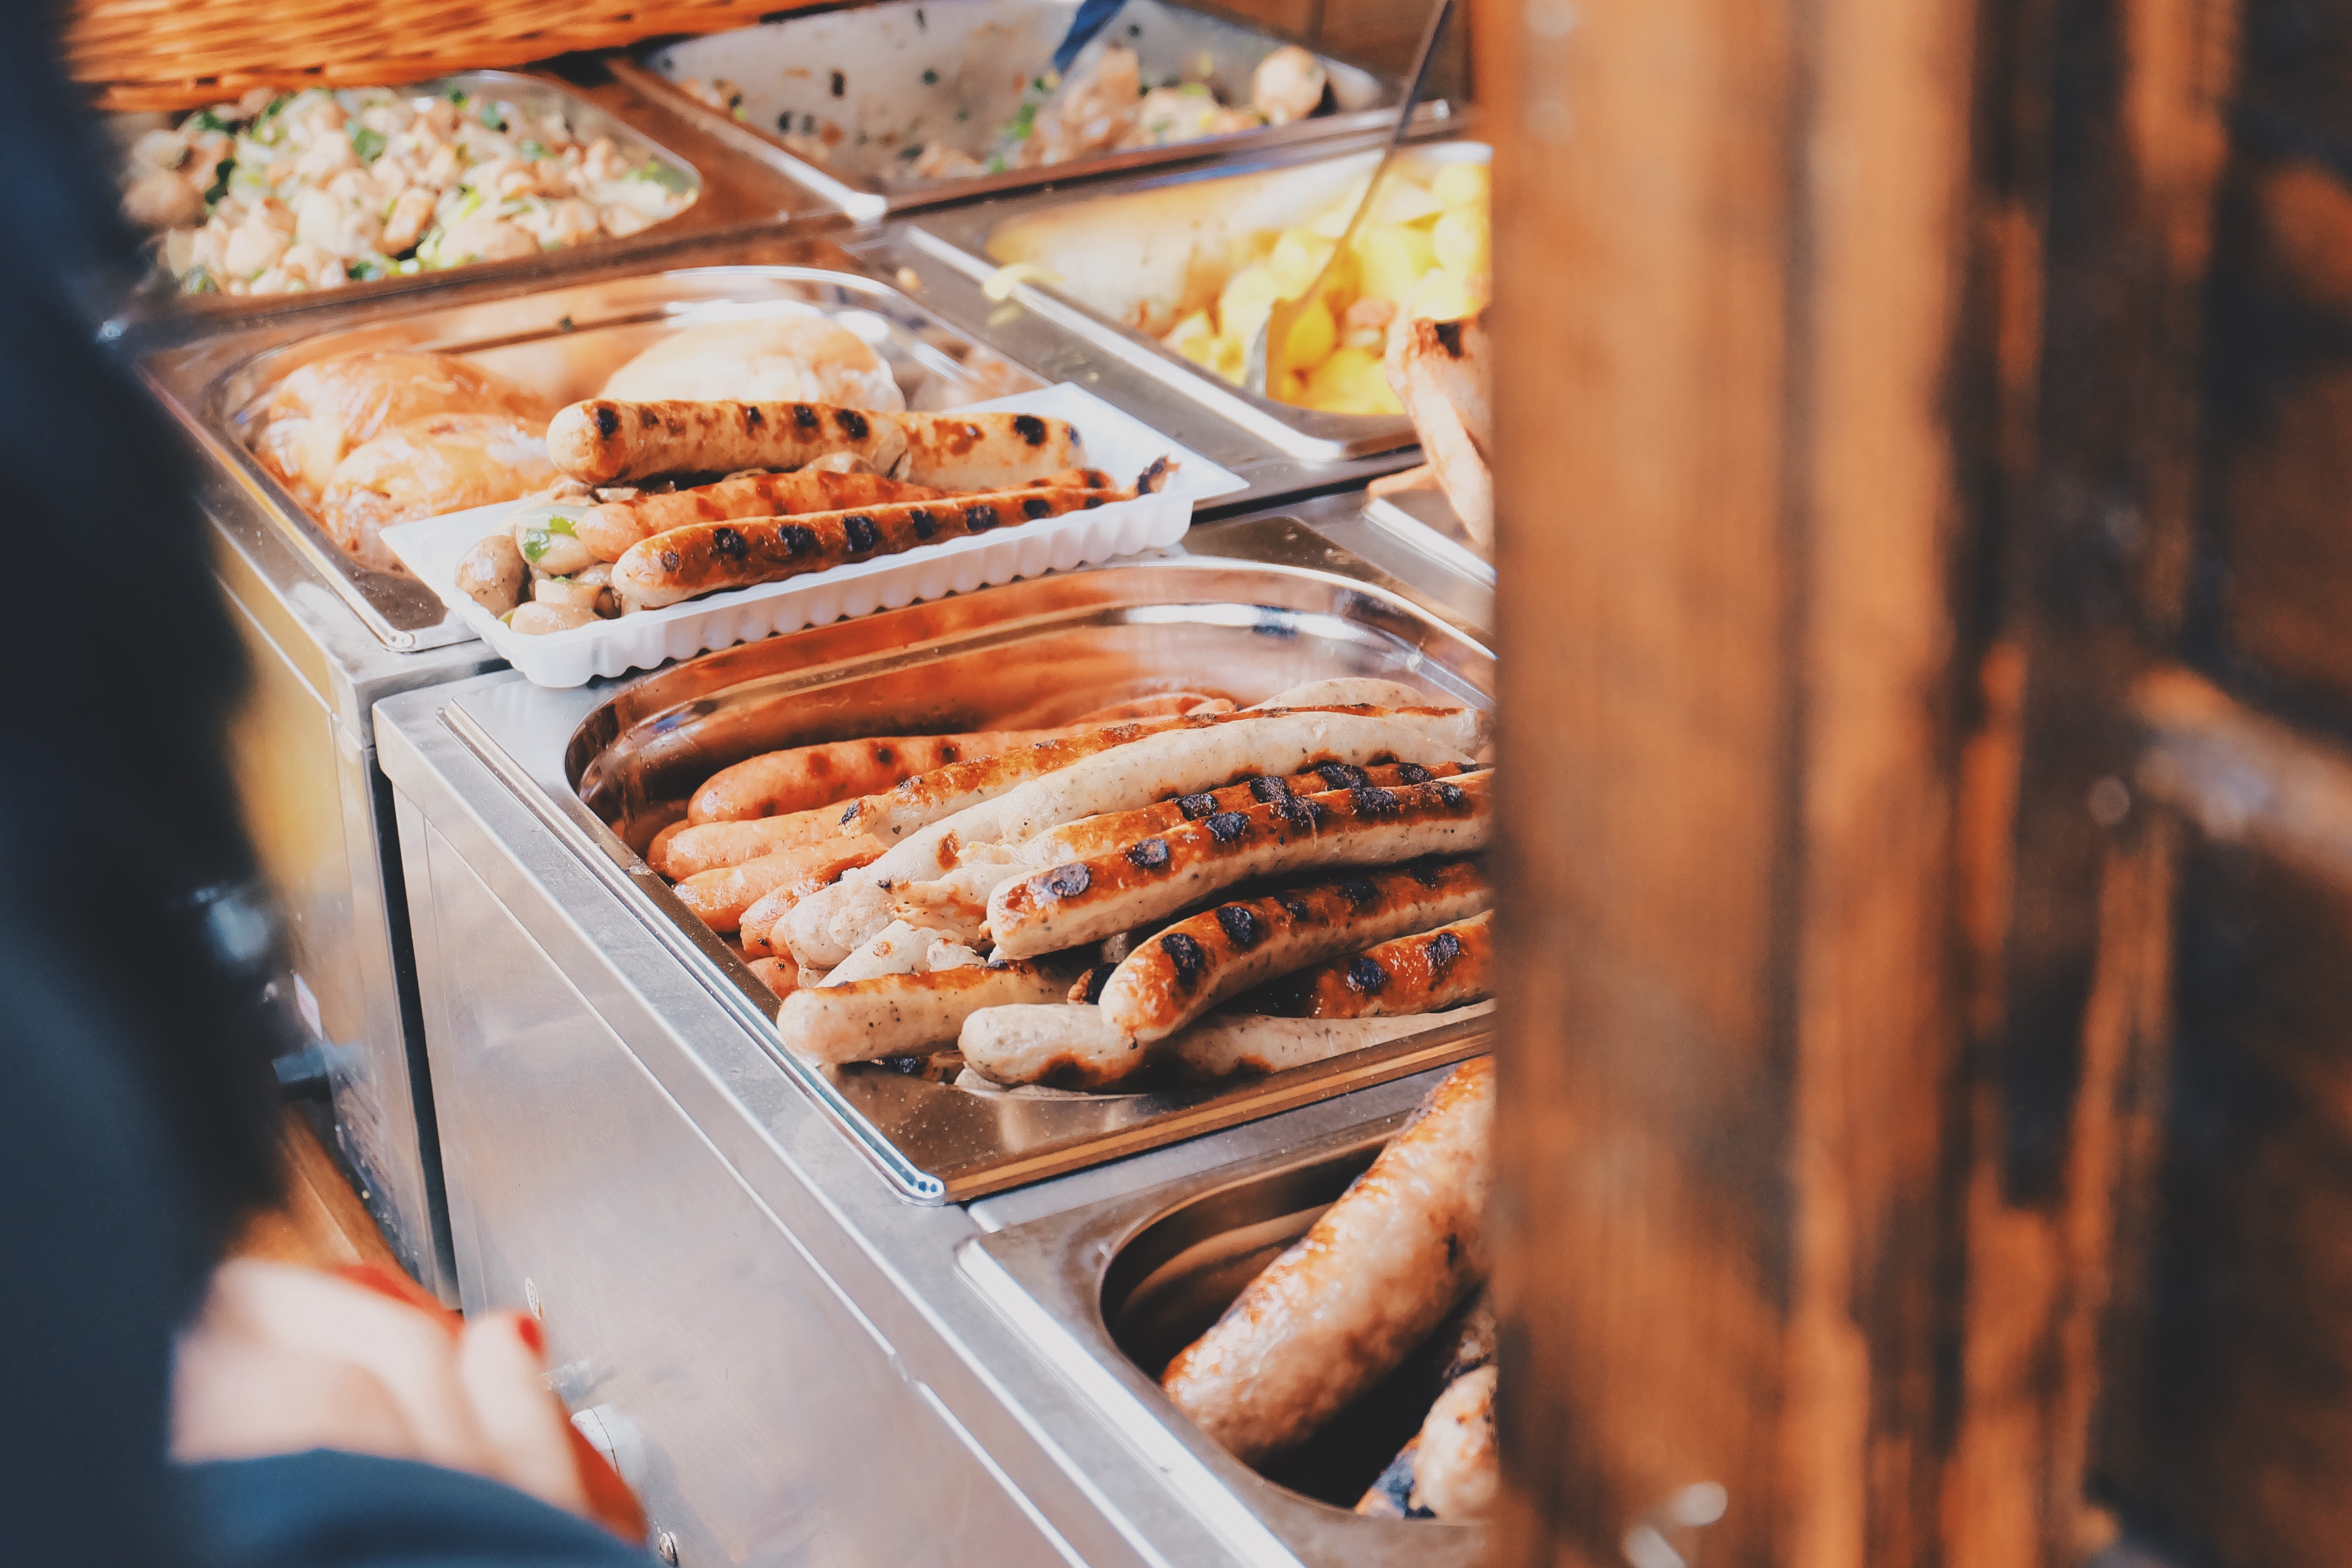
food, dish, cuisine, delicacy, street food, meal, Take out food, seafood, barbecue, grilling, ingredient, bakery, meat